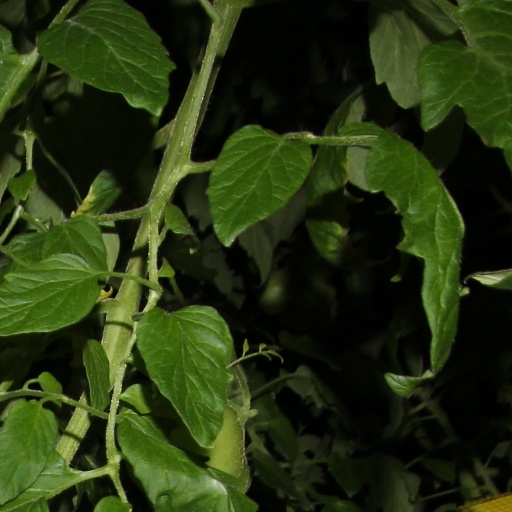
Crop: tomato